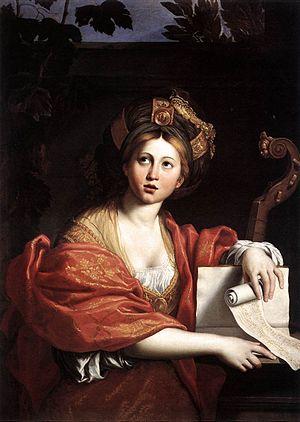
Une sibylle est une prophétesse, une femme qui fait œuvre de divination.